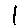
Label: 1